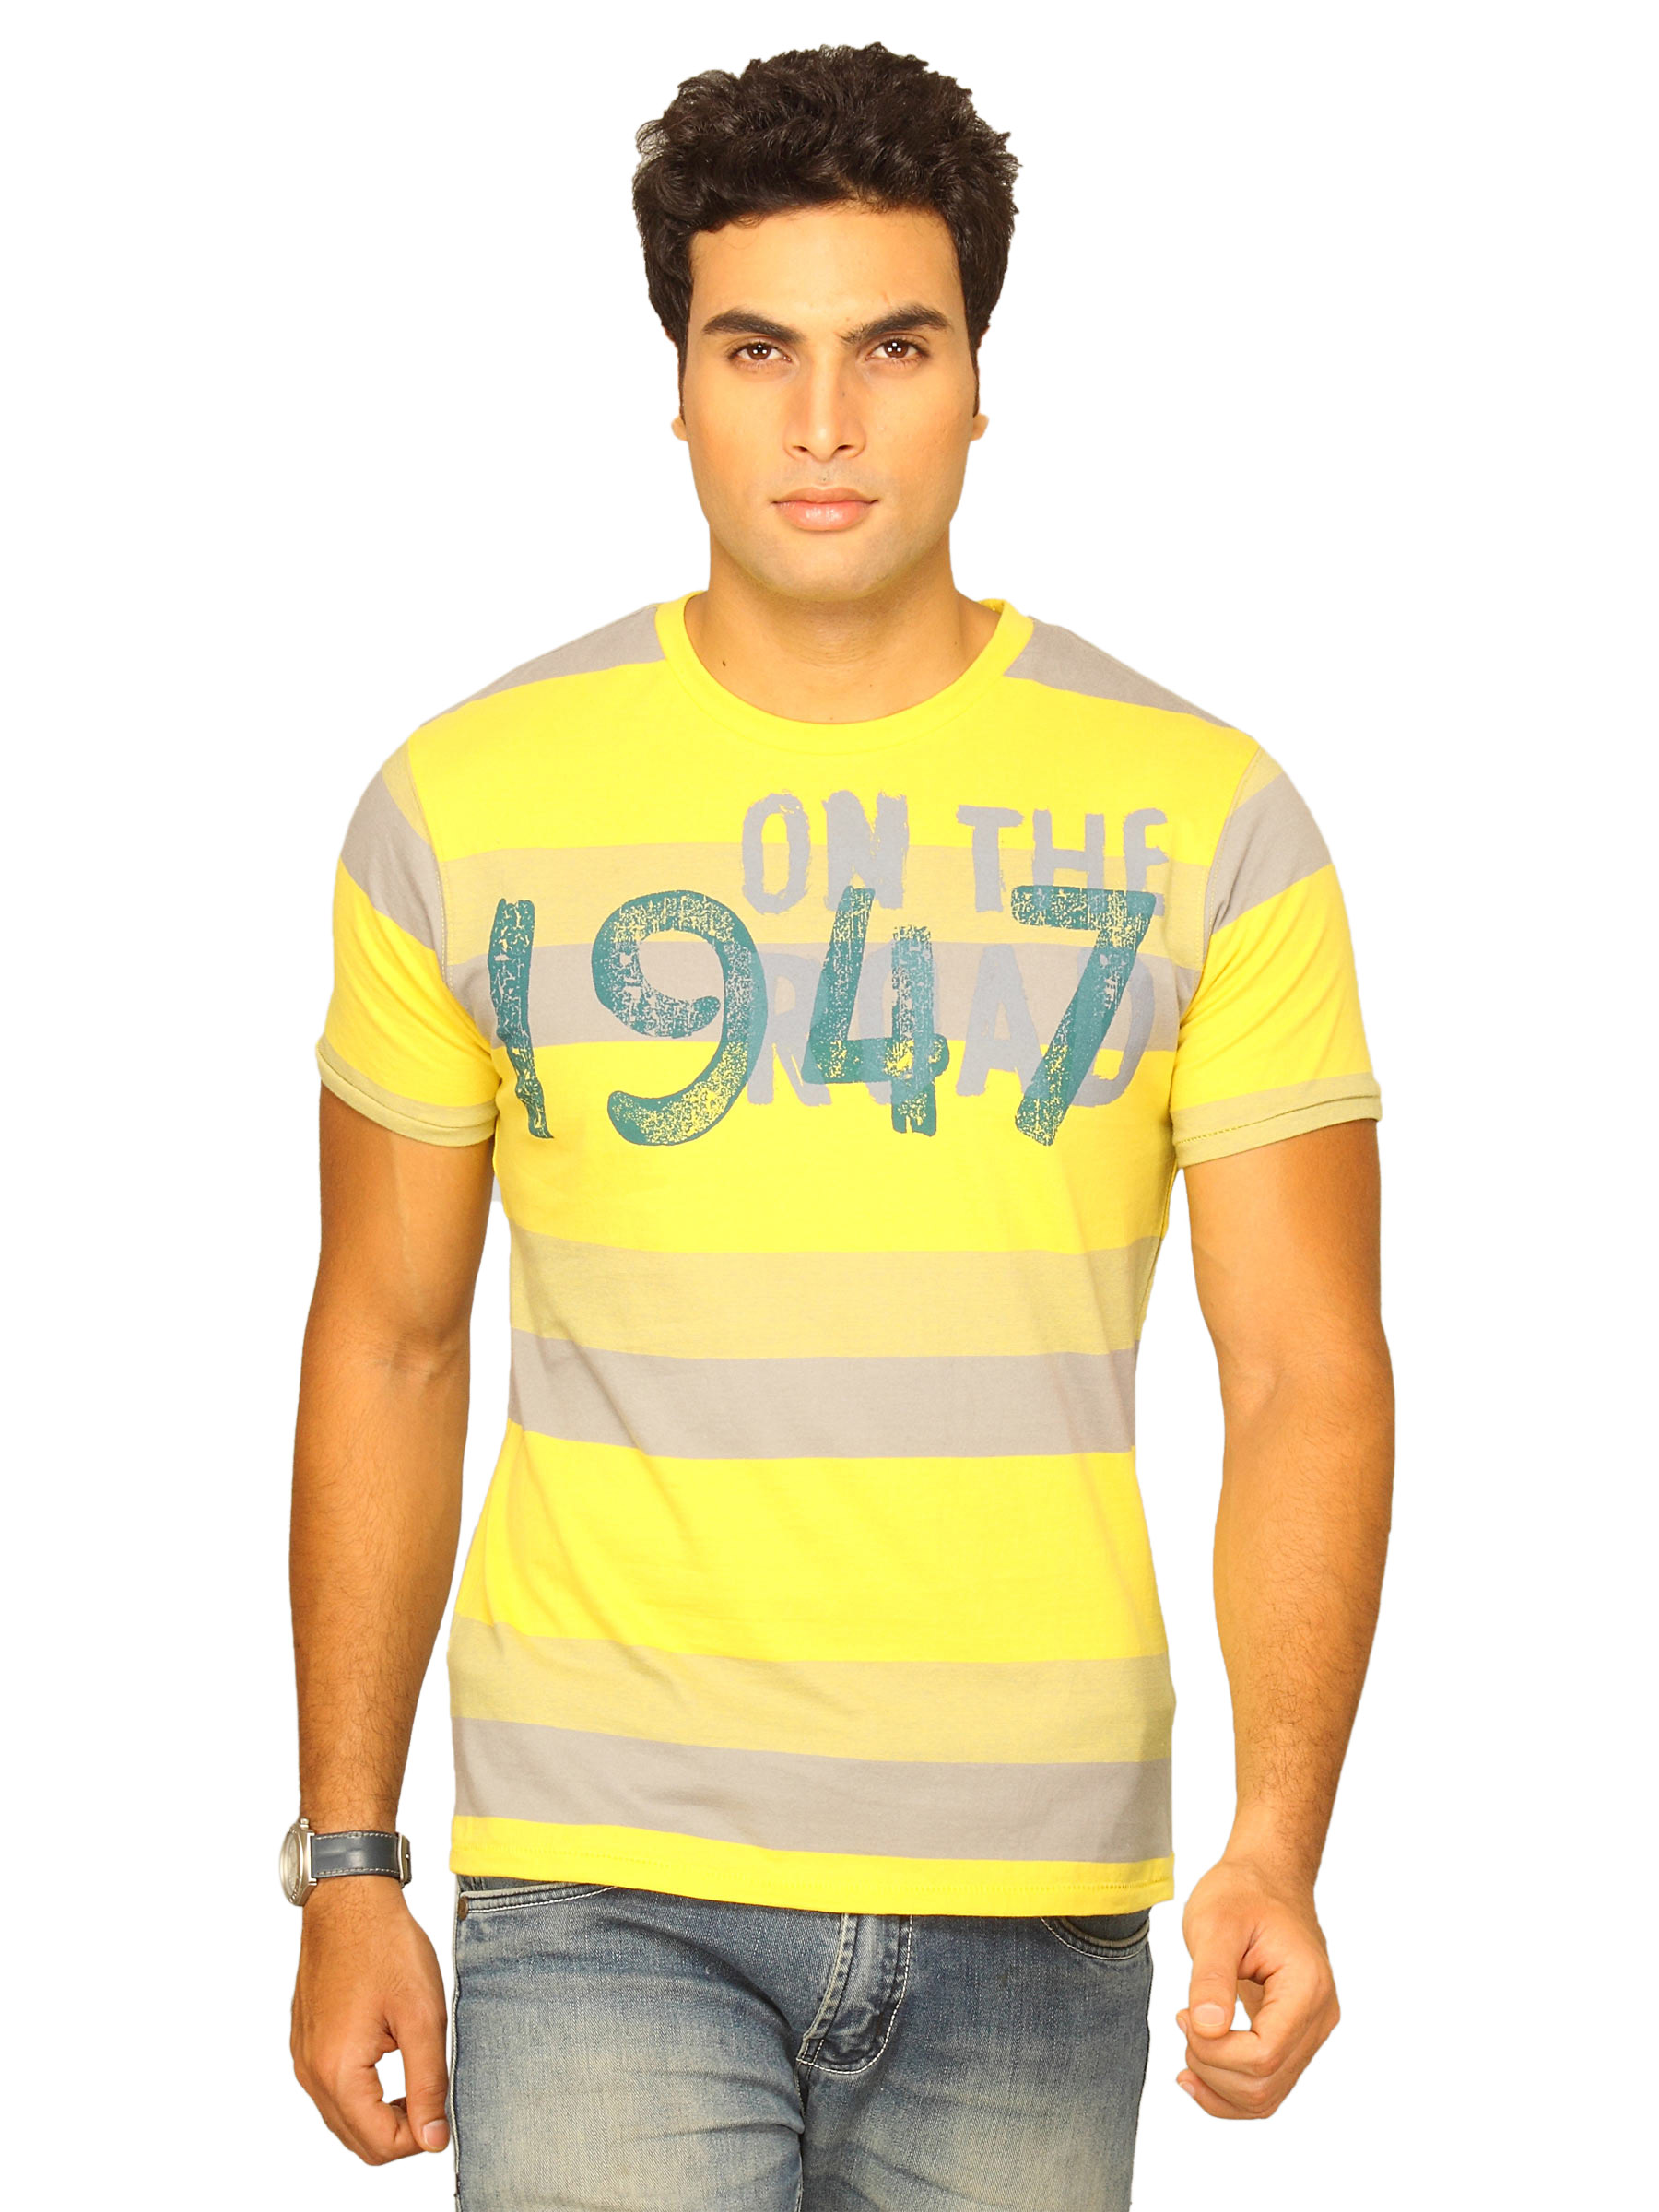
Wrangler Men's On The Road Striper Yellow Grey T-shirt
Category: Apparel / Topwear / Tshirts
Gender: Men
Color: Yellow
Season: Summer 2011
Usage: Casual